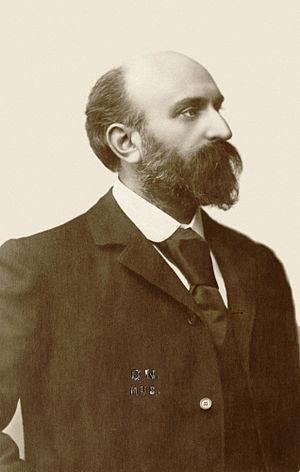
Ernest Chausson (1855 - 1899), compositeur français.
Les Nuits d'été constituent un ensemble de six mélodies d'Hector Berlioz sur des poèmes de Théophile Gautier, regroupés dans la section Poésies diverses du recueil La Comédie de la mort, paru en 1838. Composées entre 1834 et 1840 et publiées en septembre 1841, ces mélodies sont d'abord destinées à une voix de mezzo-soprano ou de ténor, et accompagnées au piano.
28 janvier : La Chanson perpétuelle d'Ernest Chausson, créée par Jeanne Raunay.
Ernest Chausson, né à Paris le 20 janvier 1855 et mort à Limay le 10 juin 1899, est un compositeur français.